SS Robin

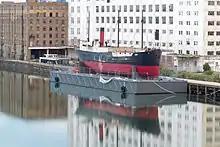
SS "Robin", July 2014.

After 3 years of conservation work in Tilbury, in July 2011 "Robin" returned to east London, where she was originally built, to undergo further internal restoration and preparation before opening as the SS Robin museum, theatre and educational centre in the Royal Victoria Dock in Newham borough in 2014, with the support of a grant of just over £950,000 from the Heritage Lottery Fund.